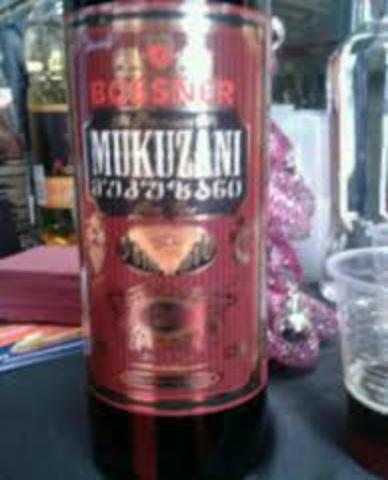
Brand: Bossner
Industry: Necessities